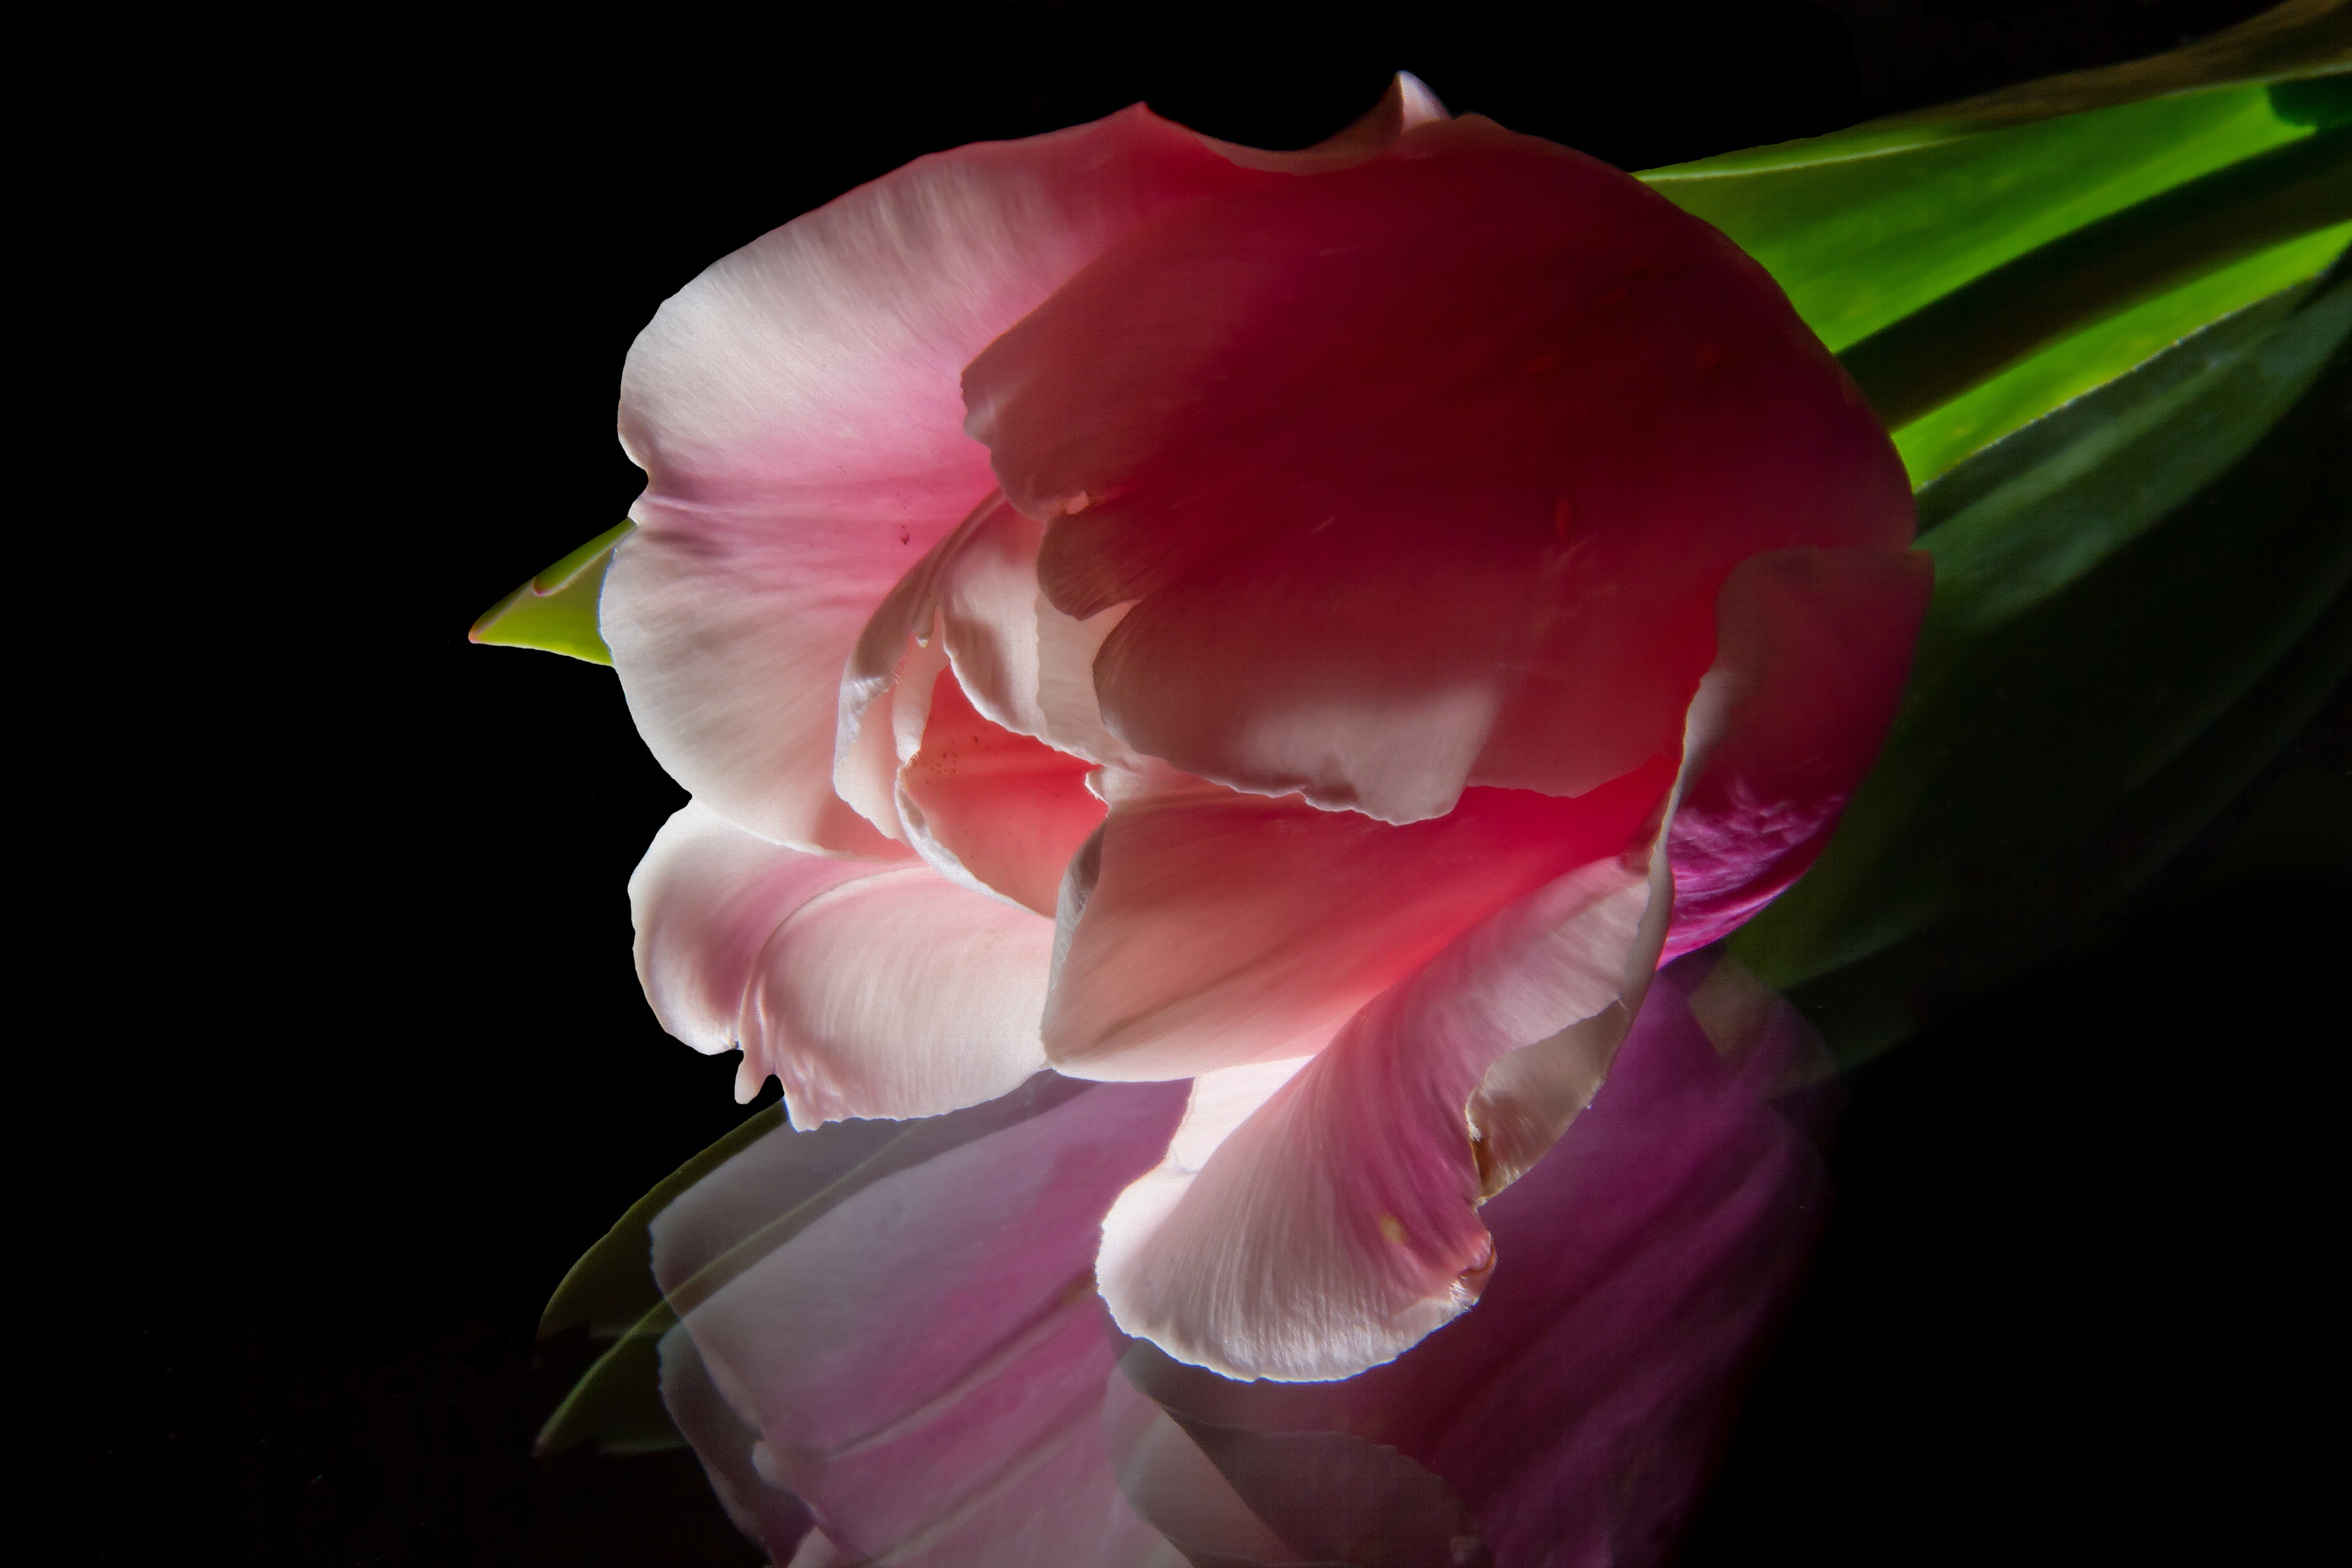
nature, blossom, plant, flower, petal, bloom, tulip, spring, green, red, color, macro, garden, pink, flora, flowers, close up, leaves, mood, macro photography, flowering plant, schnittblume, screen background, plant stem, land plant